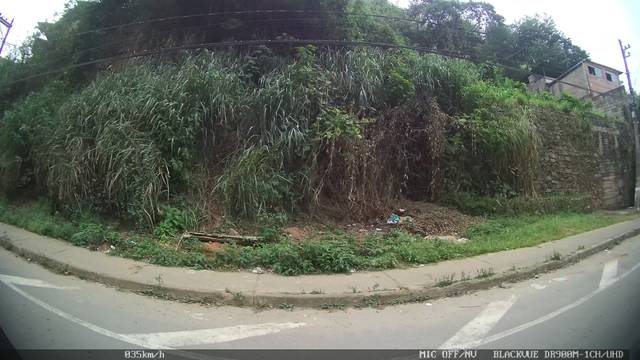
Region: Brazil
Coordinates: -21.743, -43.338